Gordon Setter

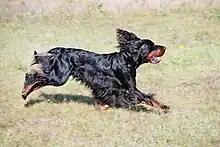
Gordon Setter running

A 2024 UK study found a life expectancy of 12.4 years for the breed compared to an average of 12.7 for purebreeds and 12 for crossbreeds.